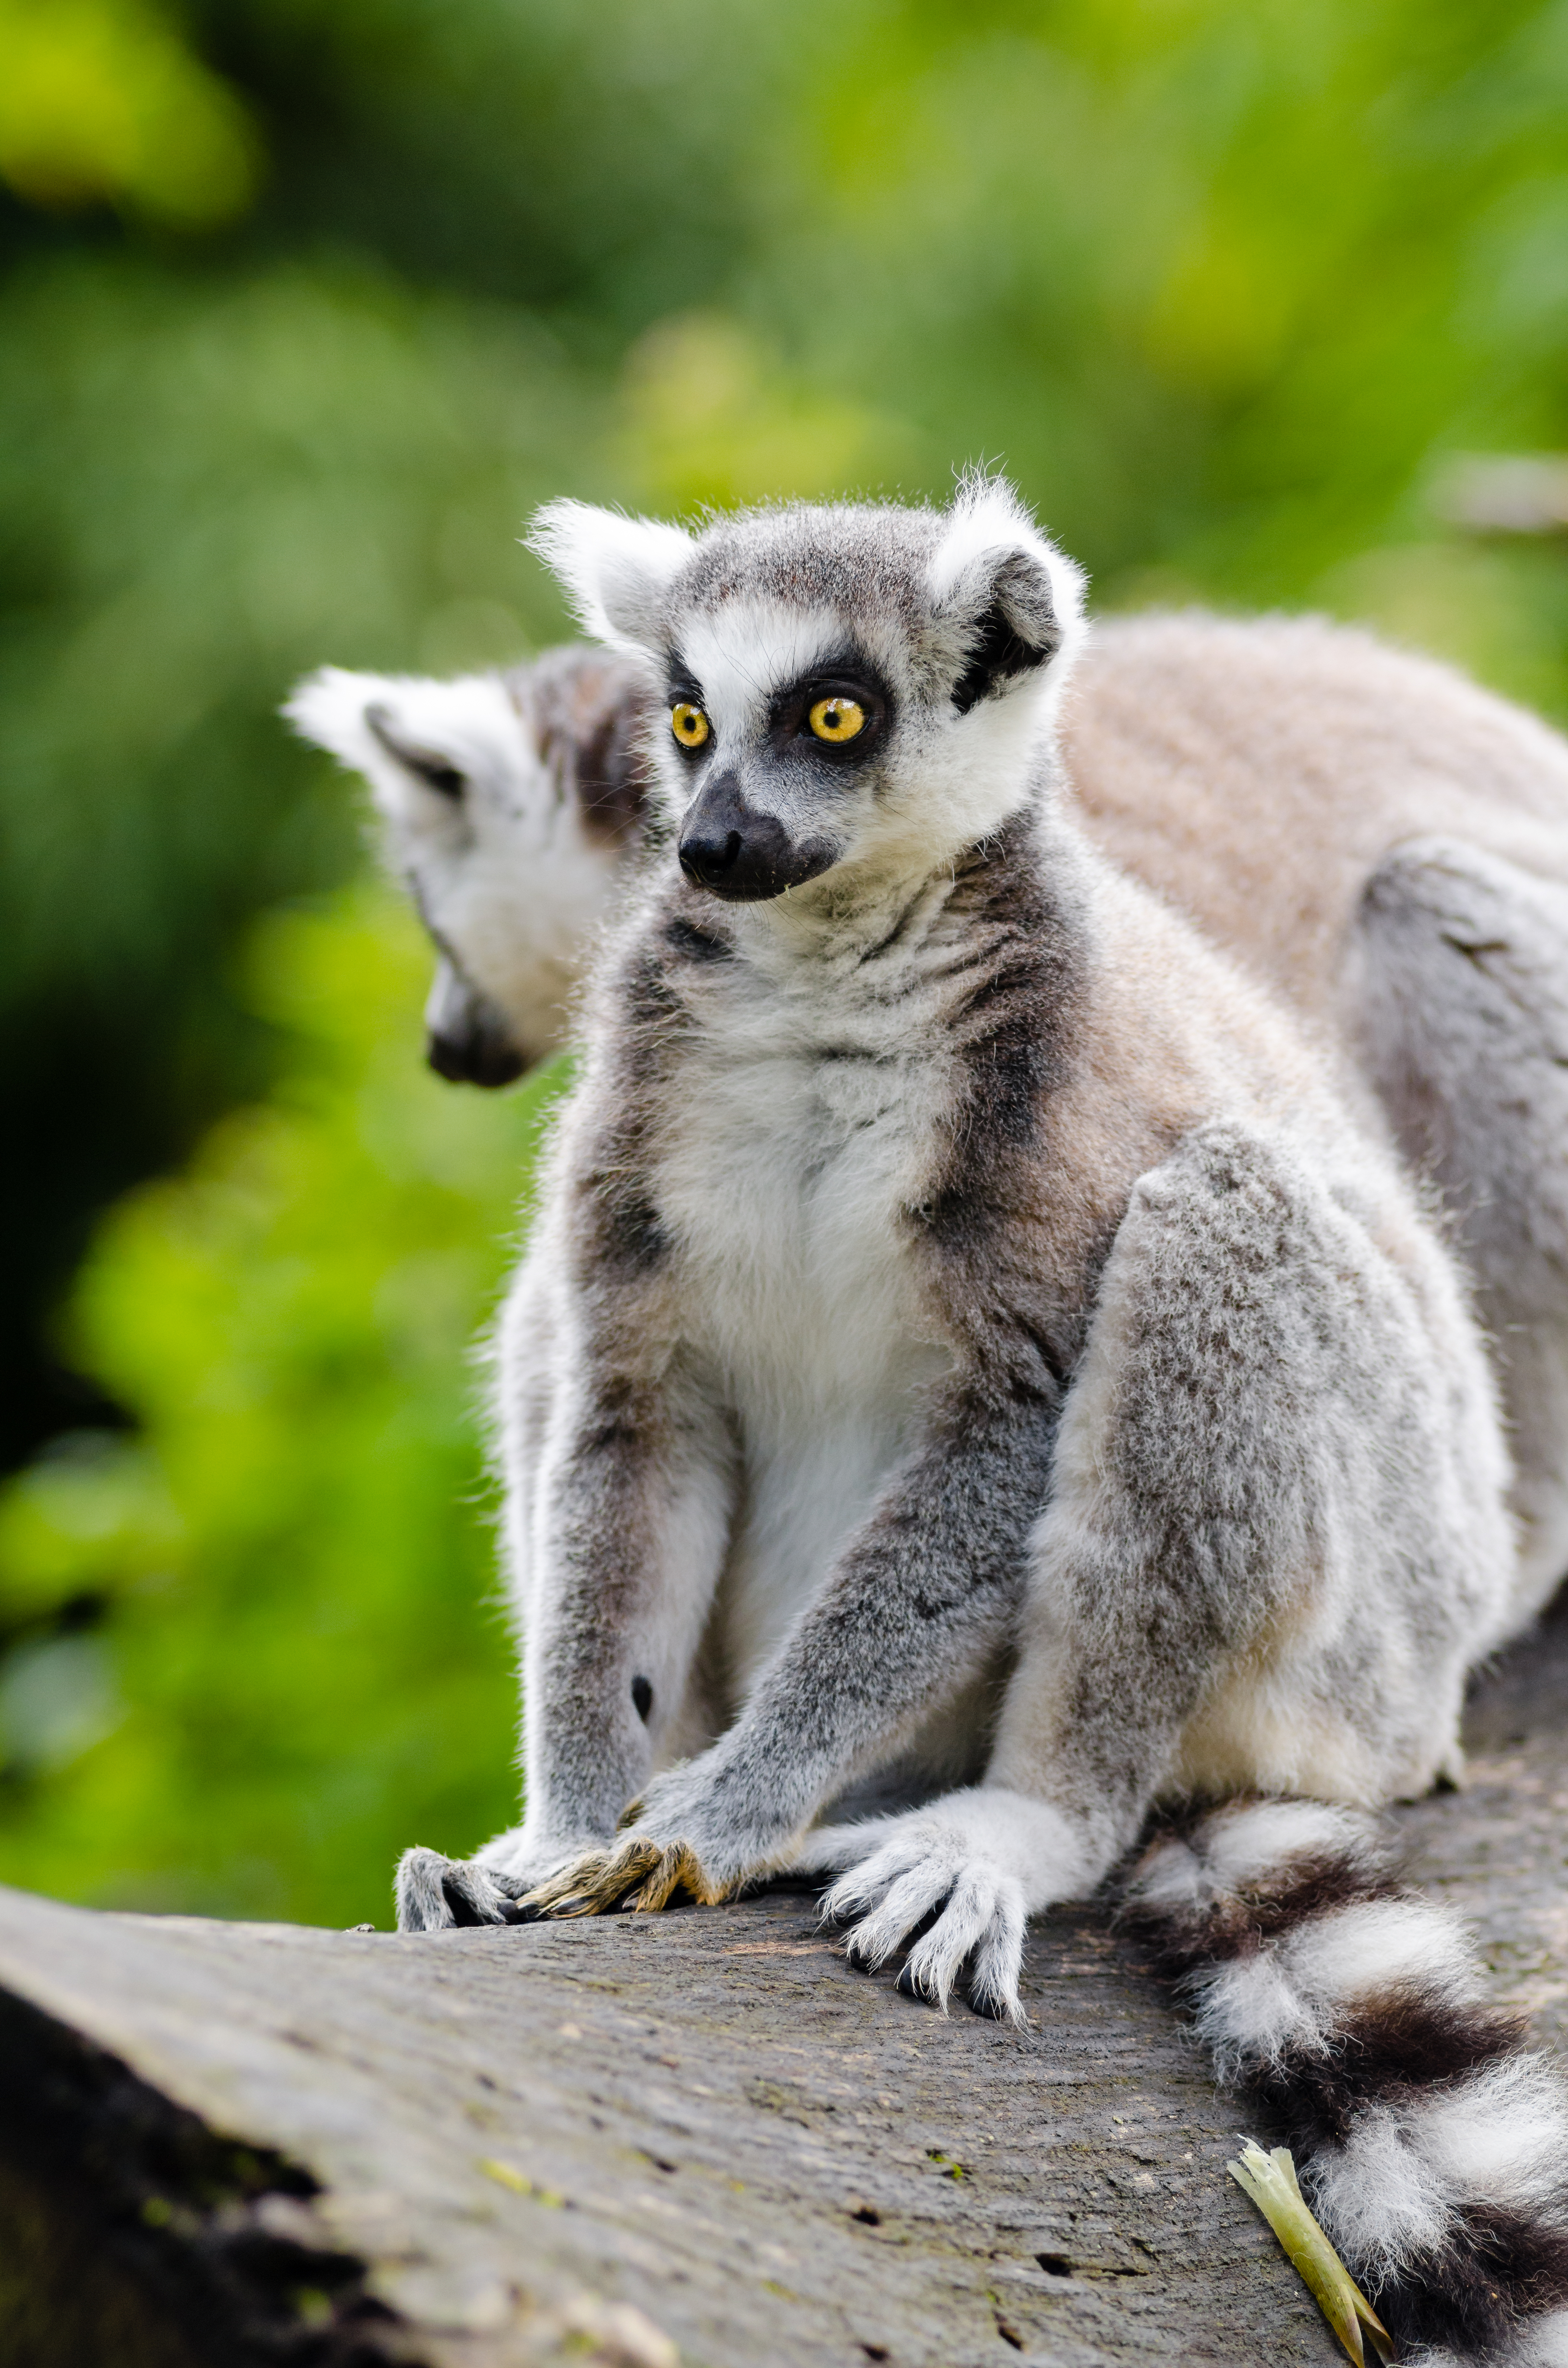
animal, wildlife, zoo, mammal, fauna, primate, madagascar, vertebrate, lemur